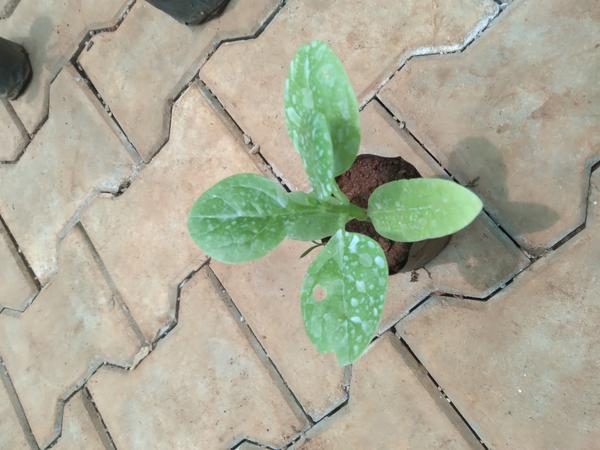
Plant: Basale